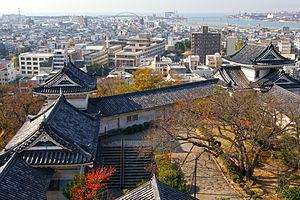
Le château de Wakayama est un château japonais situé à Wakayama dans la préfecture du même nom au Japon, à l'embouchure de la rivière Kii.